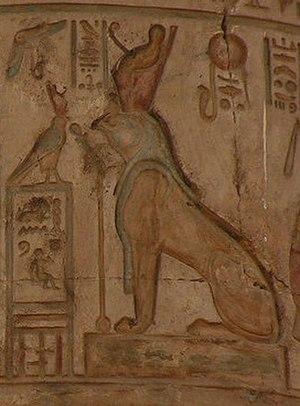
Détail d'un pilier du temple de Kôm Ombo
Horus est l'une des plus anciennes divinités égyptiennes. Les représentations les plus communes le dépeignent comme un faucon couronné du pschent ou comme un homme hiéracocéphale. Son nom signifie « le Lointain » en référence au vol majestueux du rapace. Son culte remonte à la préhistoire égyptienne. La plus ancienne cité à s'être placée sous son patronage semble être Nekhen, la « Ville du Faucon ». Dès les origines, Horus se trouve étroitement associé à la monarchie pharaonique en tant que dieu protecteur et dynastique. Les Suivants d’Horus sont ainsi les premiers souverains à s'être placés sous son obédience. Aux débuts de l’époque historique, le faucon sacré figure sur la palette du roi Narmer et, dès lors, sera constamment associé au pouvoir royal.